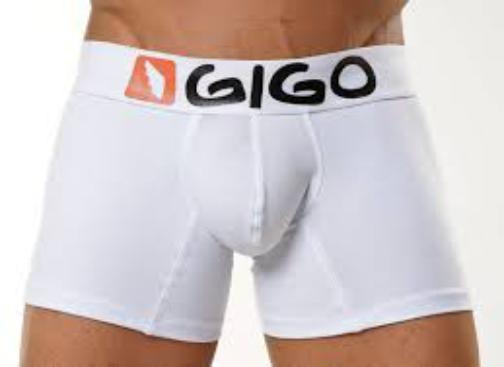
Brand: gigo
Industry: Clothes